Meggy MacIntosh

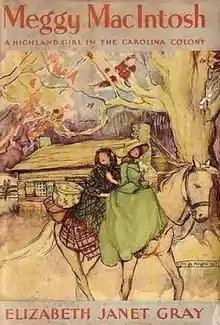
First edition (publ. Doubleday Doran)

Meggy MacIntosh is a children's historical novel by Elizabeth Janet Gray. Beginning in 1775, it follows the story of a young Scottish orphan who becomes involved with the American revolutionary cause in North Carolina despite her attachment to Flora MacDonald, a loyalist. The novel, illustrated by Marguerite de Angeli, was first published in 1930 and was a Newbery Honor recipient in 1931.